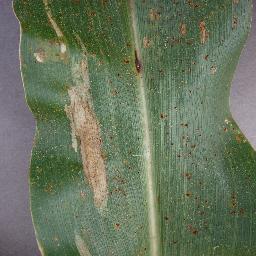
Label: Corn_(Maize)___Northern_Leaf_Blight